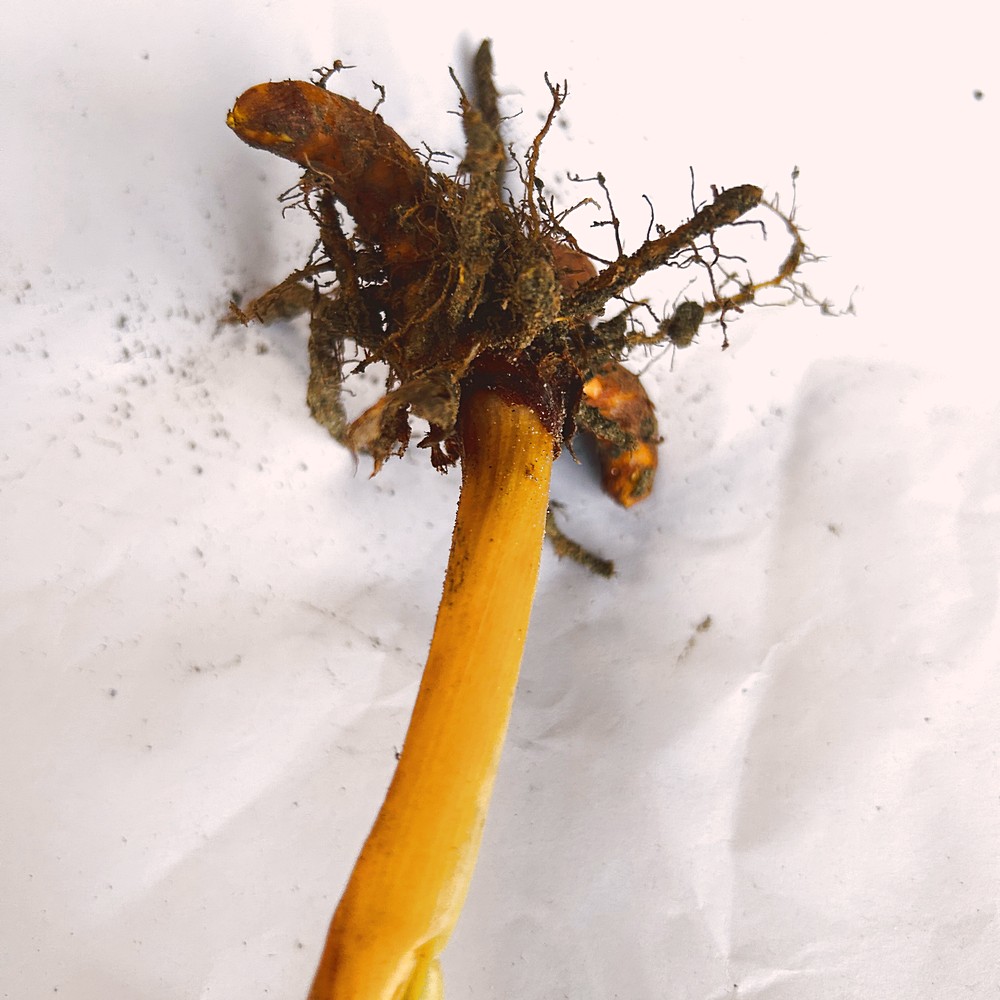
Label: Rhizome Disease Root